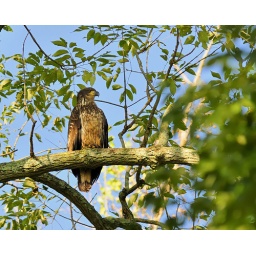
A Eagle perched in a tree watching over its territory along a small river in Northern Maryland, October 2010